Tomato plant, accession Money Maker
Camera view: vertical (180 deg); turntable rotation: 150 degrees
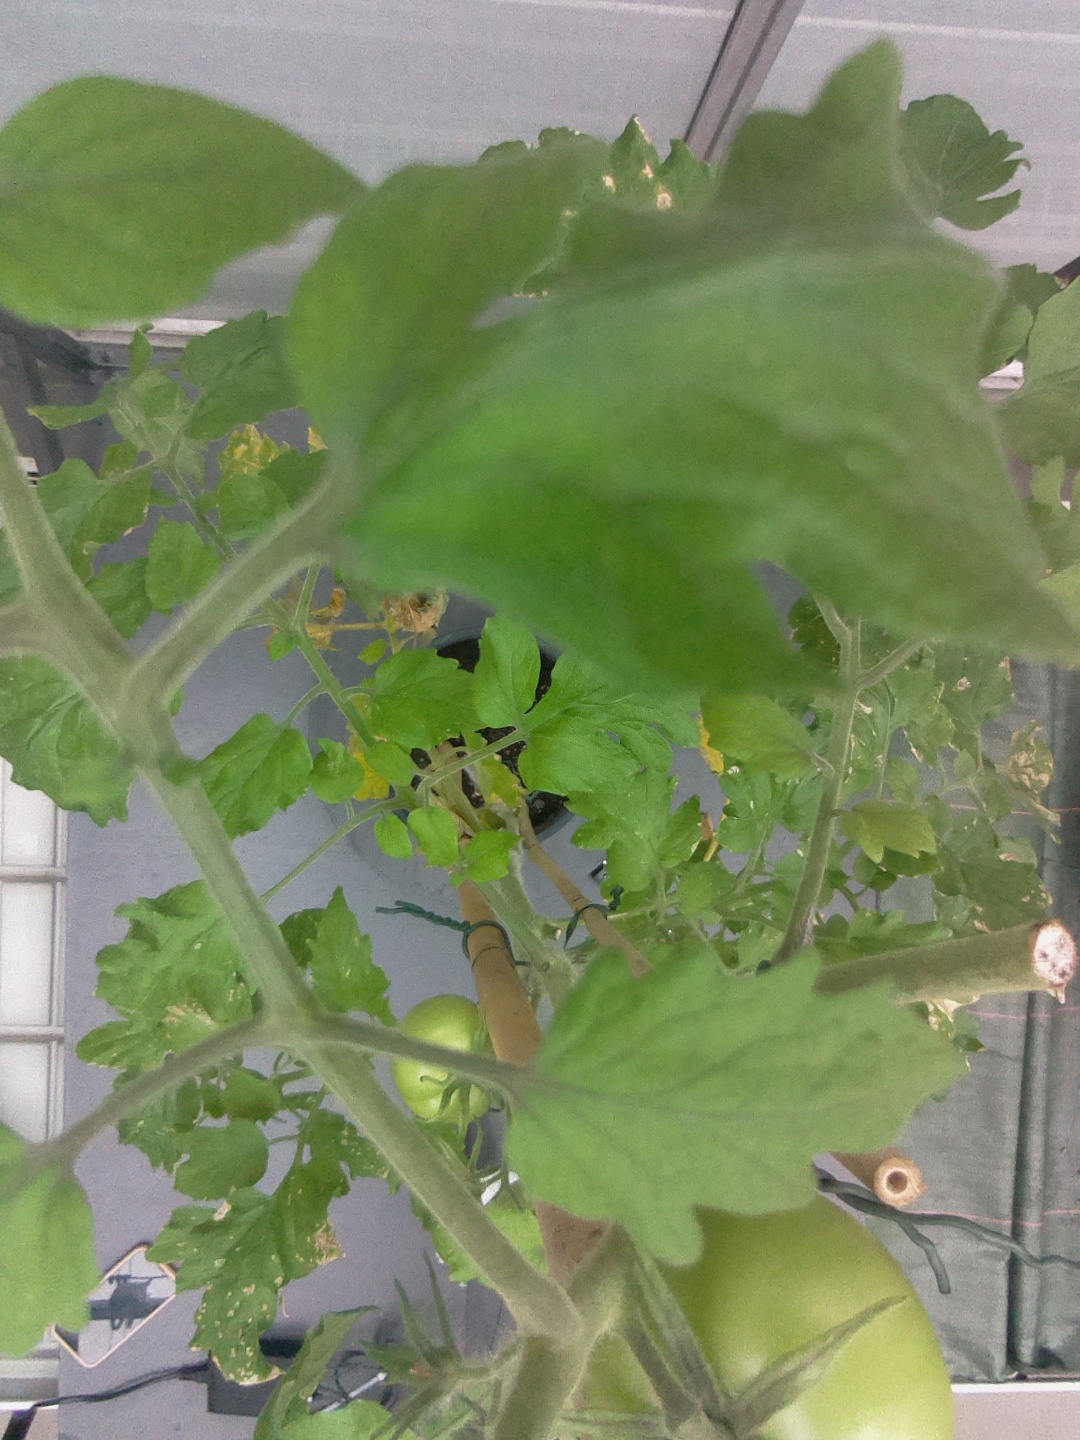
BBCH growth stage 76: 60%-70% of final fruit size